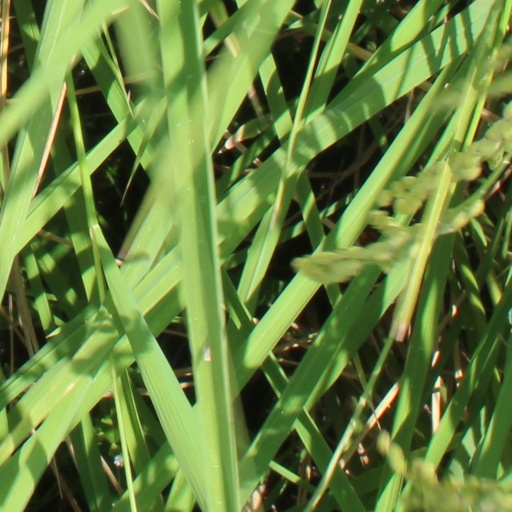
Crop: rice